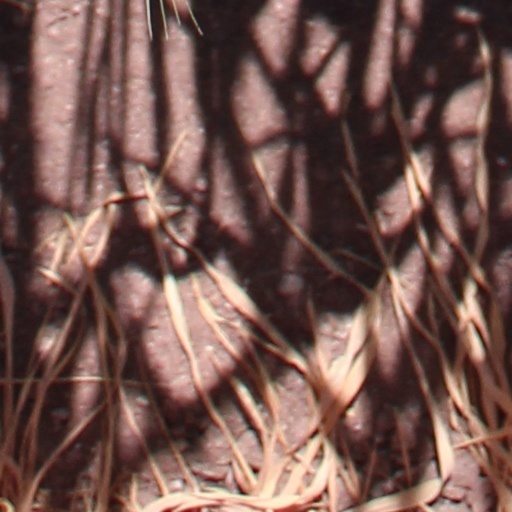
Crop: wheat